Rowley Hill (bishop)

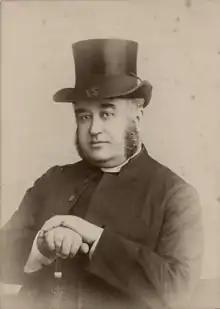

Rowley Hill (22 February 1836 – 27 May 1887) was an Anglican clergyman who served in the Church of England as the Bishop of Sodor and Man from 1877 to 1887.